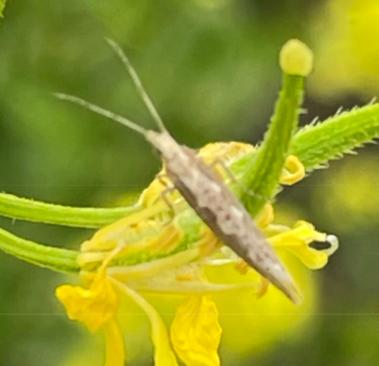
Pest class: diamondback_moth